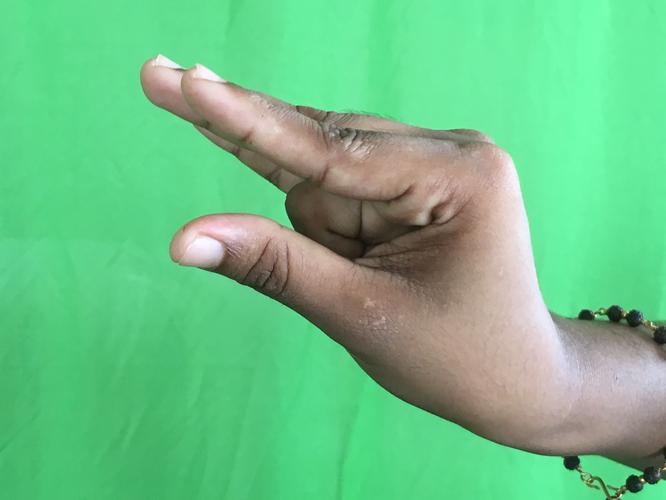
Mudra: Kangulam
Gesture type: single_hand